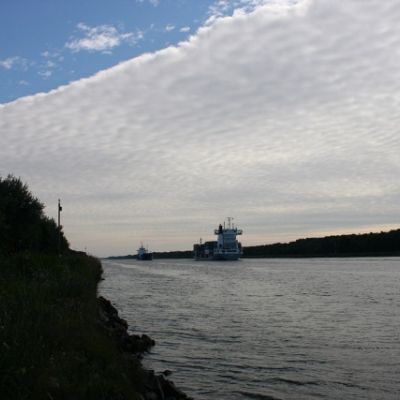
Cloud type: Altocumulus (Ac)